Bridgeview Vineyard and Winery

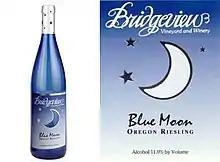
A bottle of Bridgeview's Blue Moon Riesling, and a close up of its label.

Brideview’s Blue Moon Riesling comes in a cobalt blue bottle, that according to Frank J. Prial of "The New York Times" is an instant attention grabber. The cork is made from the same material used in artificial heart valves, has a brand name of Supremecorq, and is also cobalt blue. Wine Enthusiast Magazine noted the "edgieness" of the bottle while recommending Bridgeview's 2002 Blue Moon Riesling, giving it a score of 87.